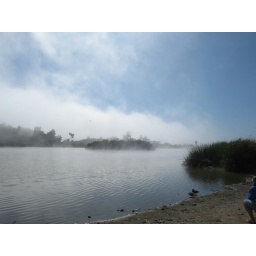
Misty lake by the bird sanctuary